Compagnie du Congo pour le Commerce et l'Industrie

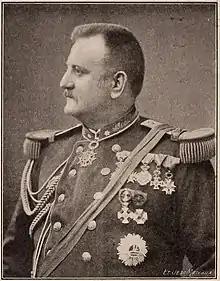
Albert Thys in 1907

When the Congo Free State was formed in 1885, King Leopold II of Belgium thought of appointing Albert Thys (1849–1915), his secretary for colonial affairs, to head the new state.